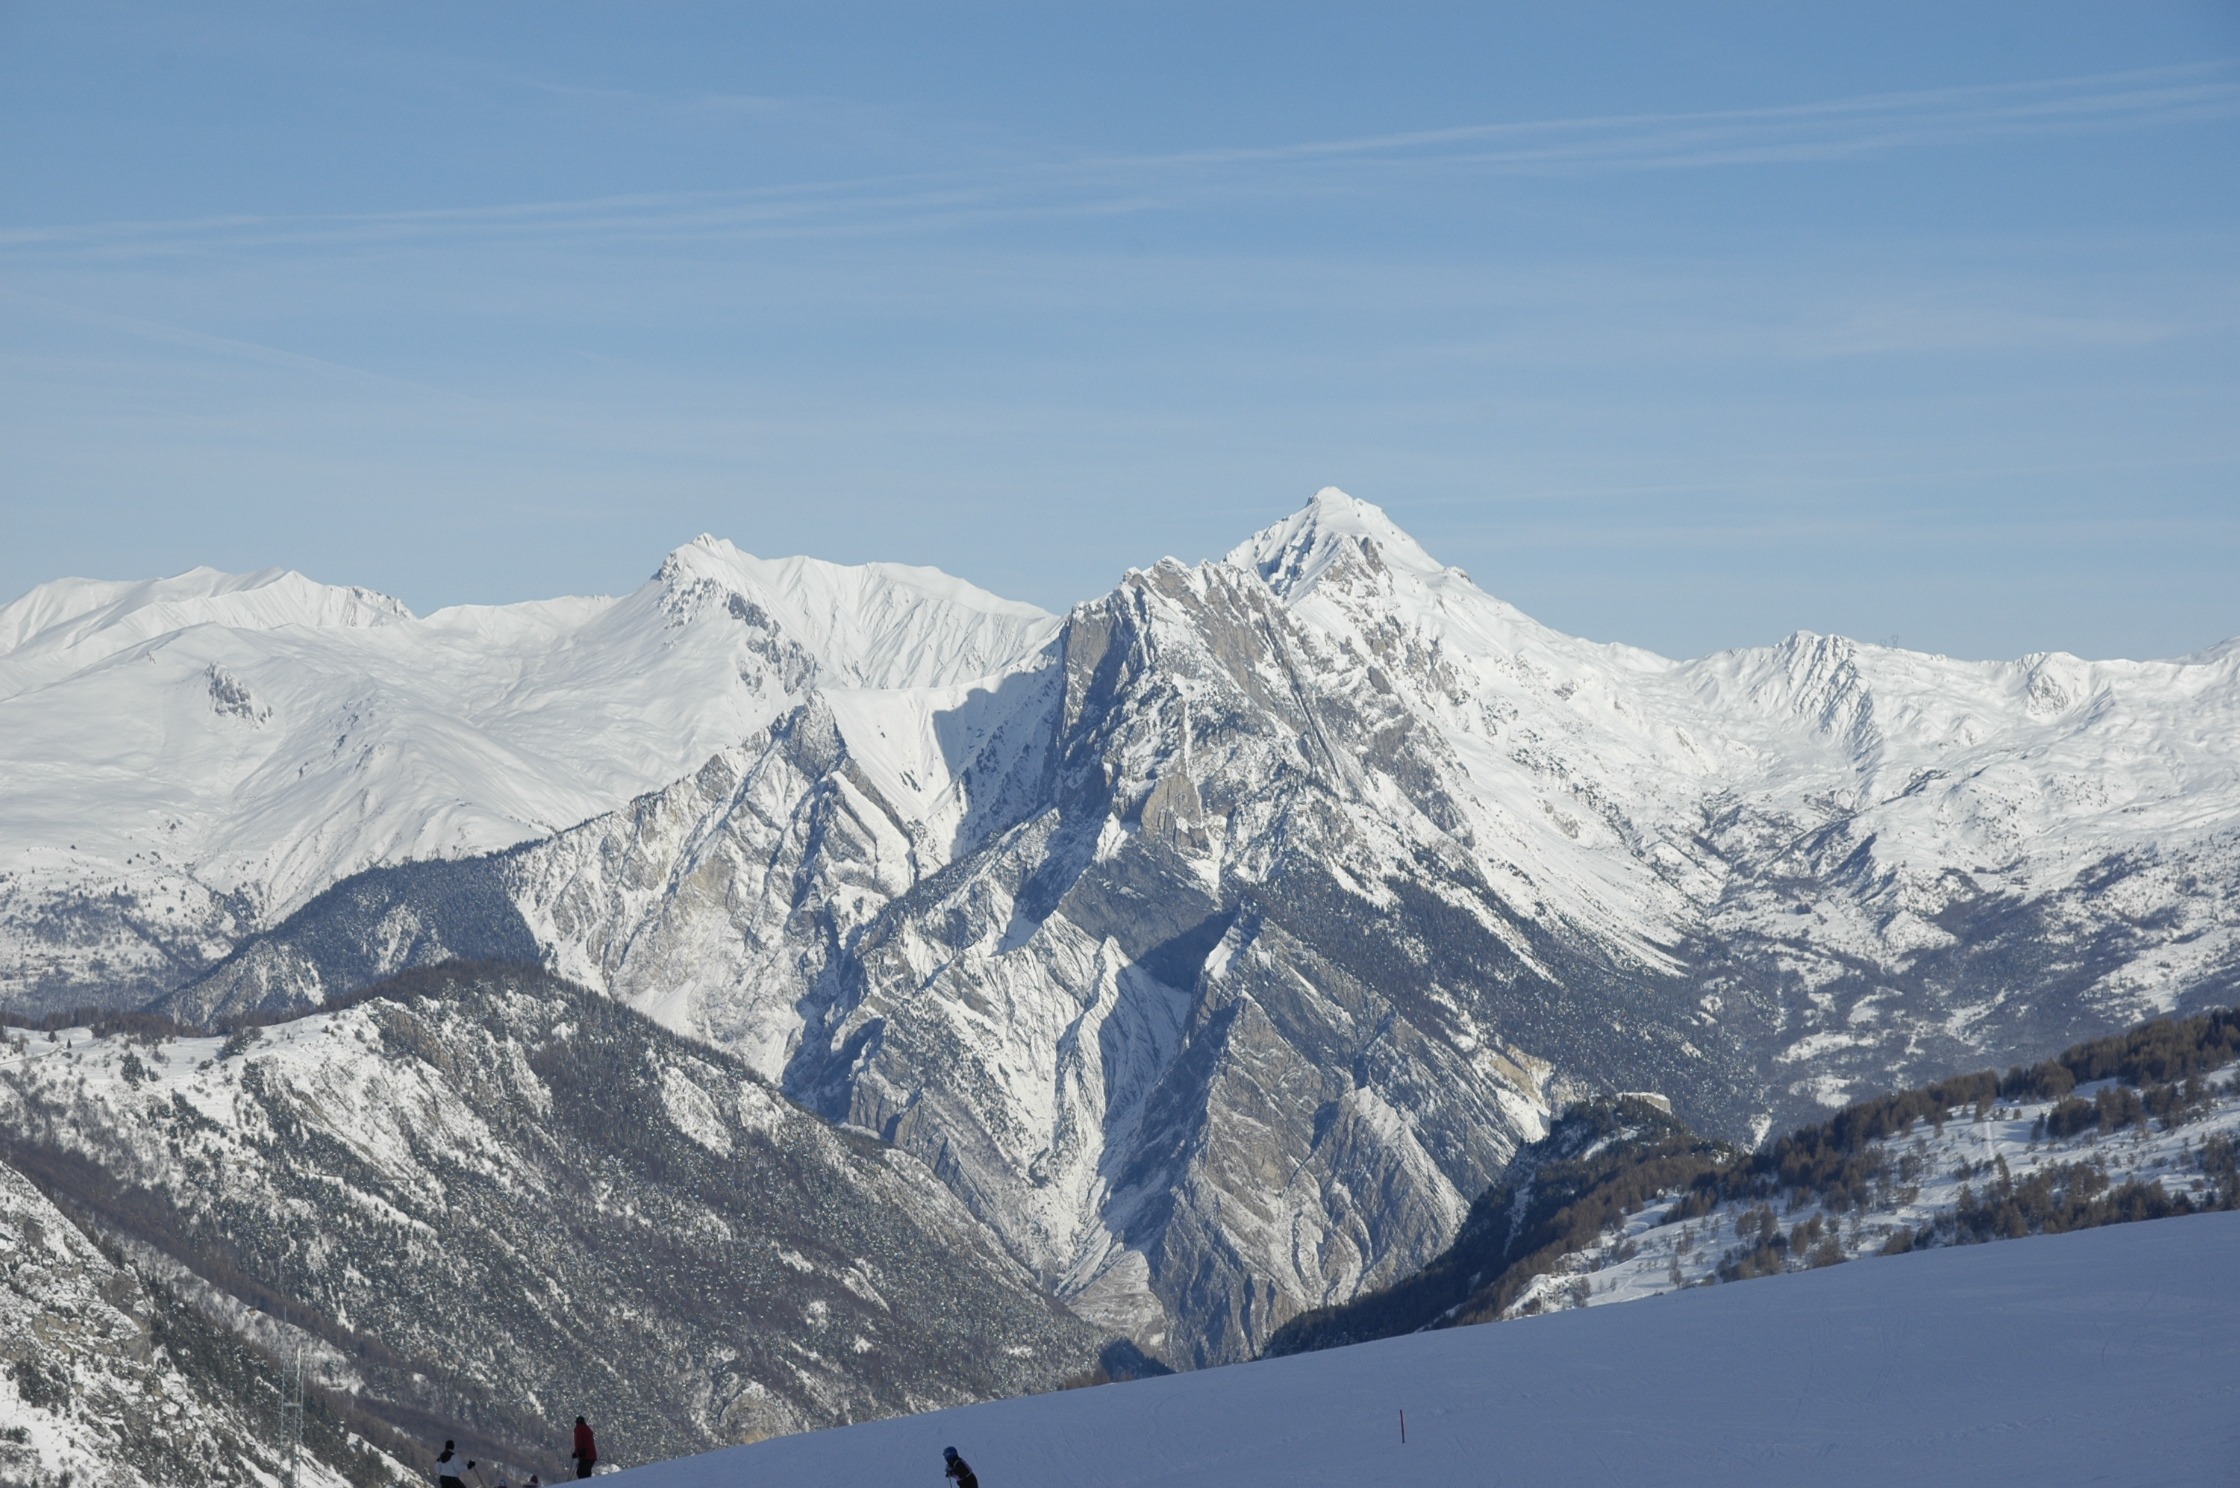
mountain, snow, winter, mountain range, weather, season, ridge, summit, chamonix, mont blanc, mountaineering, winter sport, resort, alps, ski, cirque, piste, landform, ski touring, mountain pass, ski mountaineering, ski equipment, geographical feature, mountainous landforms, geological phenomenon